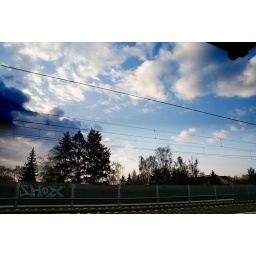
The sky above the train station the morning I left Germany.